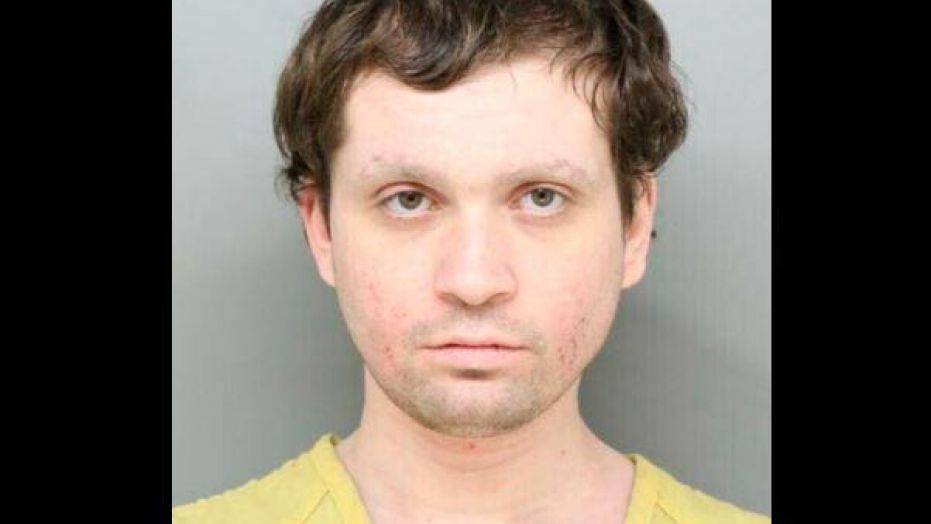
Gender: men